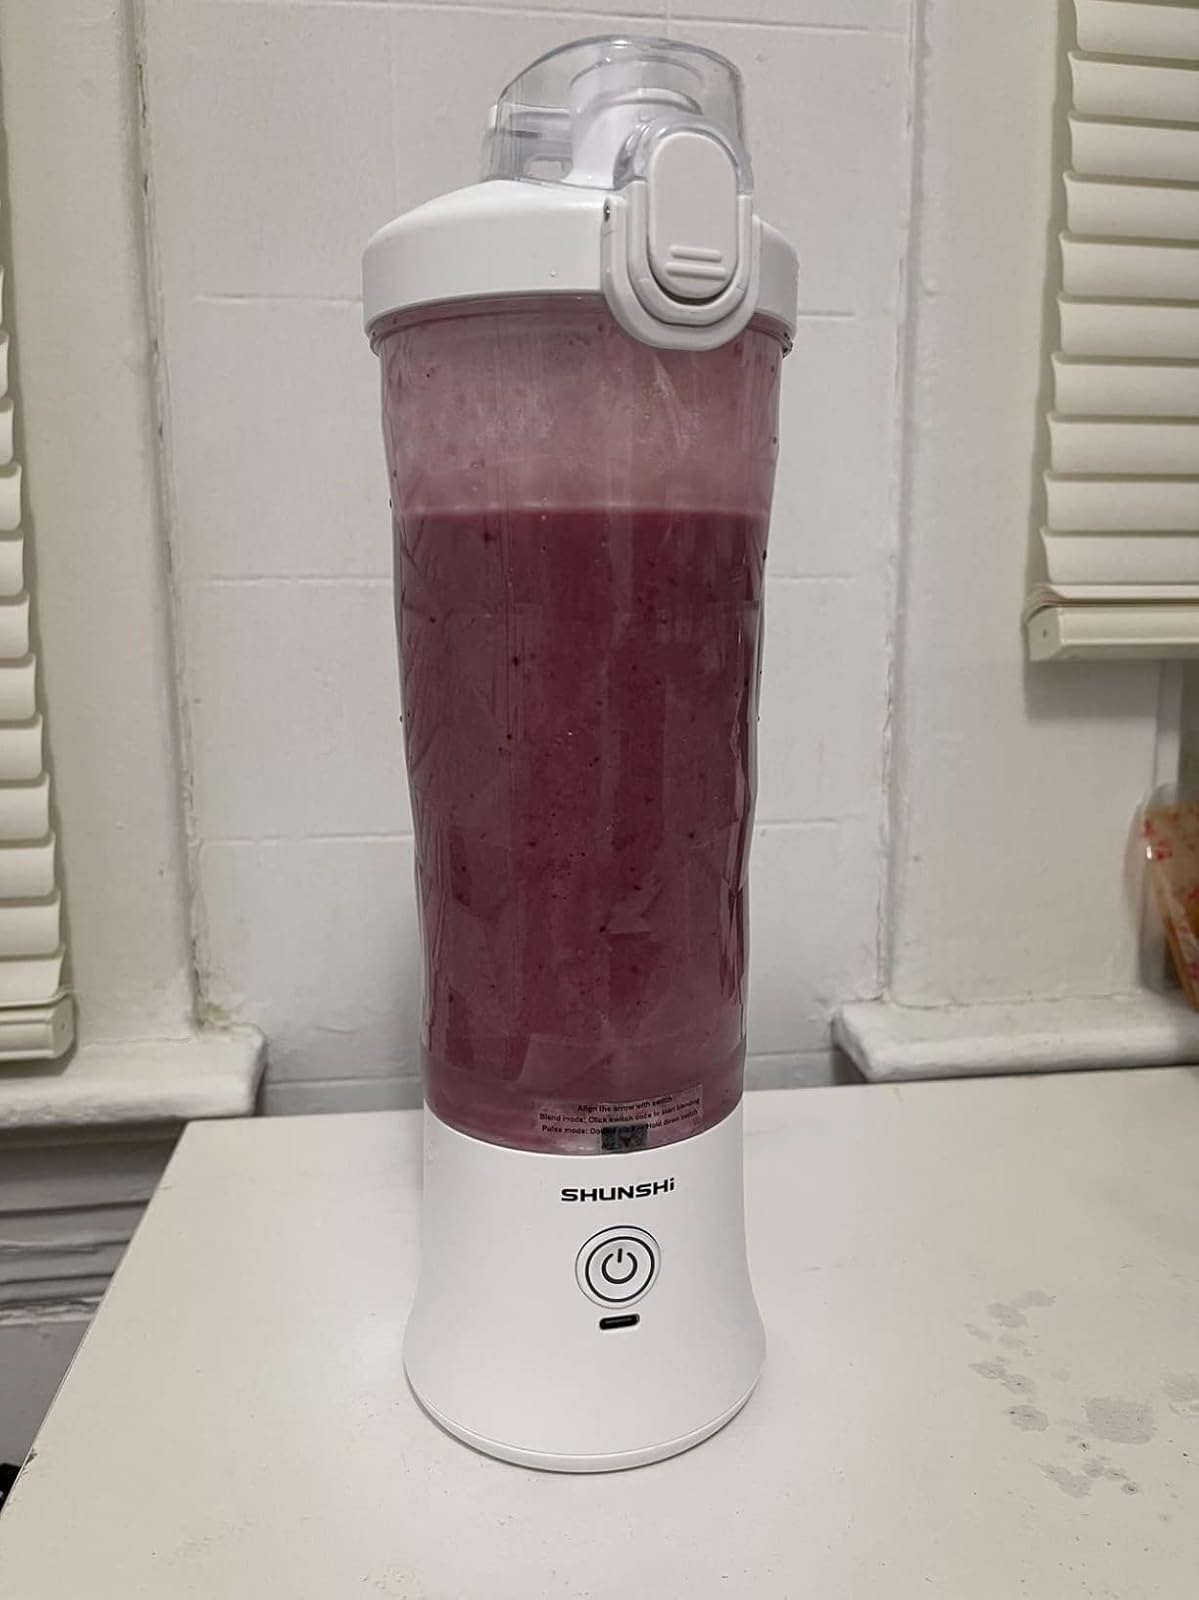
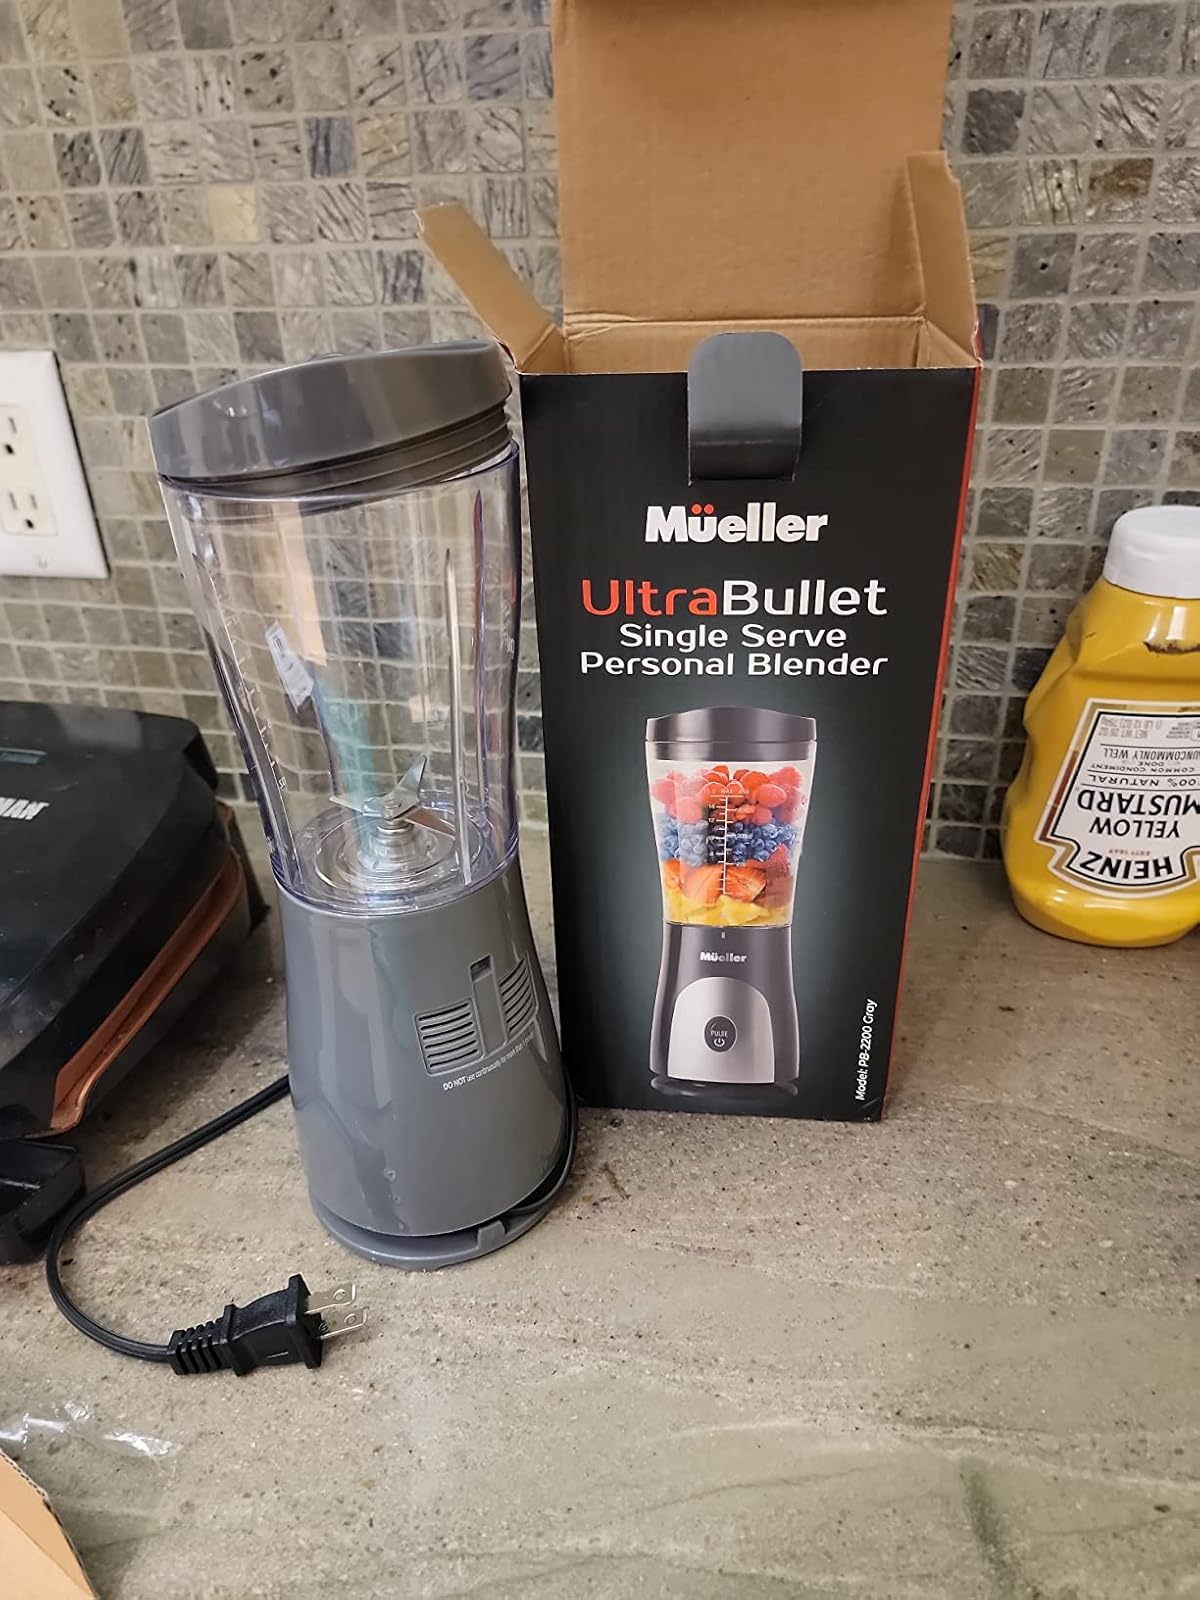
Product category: items_blender
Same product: no